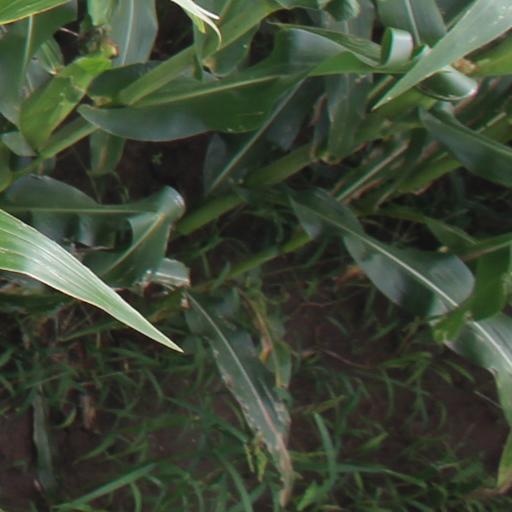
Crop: maize; corn